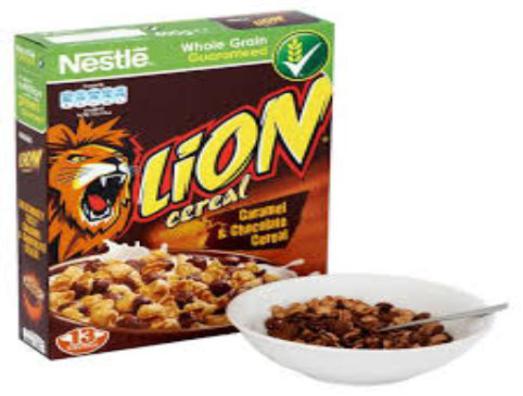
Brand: lion cereal
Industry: Food